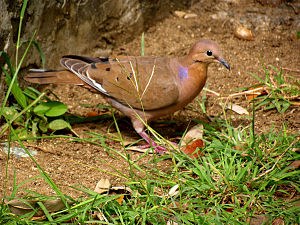
Zenaidadue
Zenaidadue er en due, der lever i Caribien. Zenaidaduen er nationalfuglen i Anguilla.